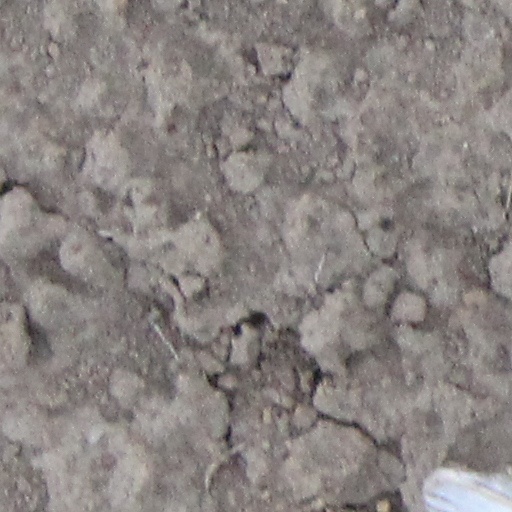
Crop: wheat